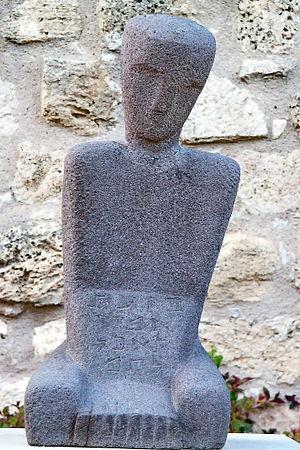
Sculpteur d'ACHIAM